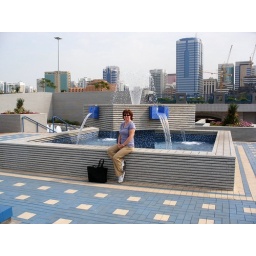
Entrance to underground pedestrian walkway to cross the street in Abu Dhabi